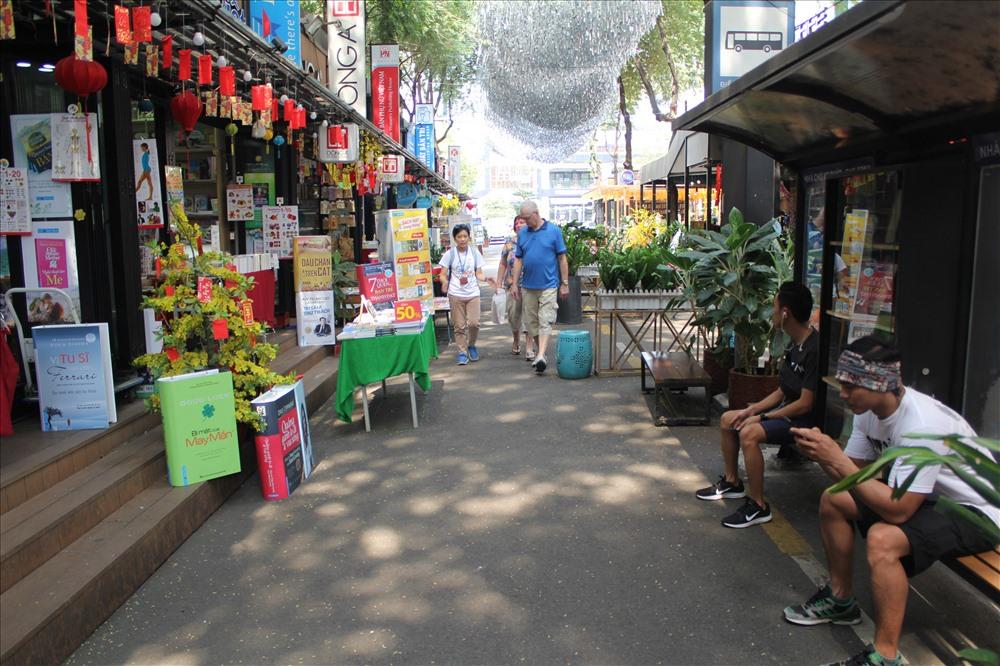
ở trên đường có một nhóm người đang di chuyển